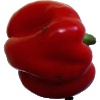
Label: Pepper Red 1